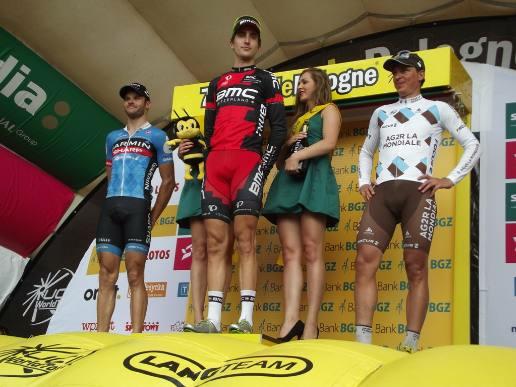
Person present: Yes